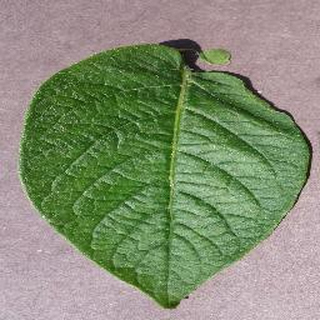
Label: healthy_potato